LV2

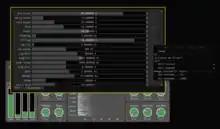
Host interface to plugin properties

Aside from separating metadata from binaries, LV2 mandates a general separation between DSP and user interface processing. Benefits include that UI processing cannot hold back DSP processing, and UI and DSP can be separated across a network. Messaging using Atoms is the preferred method for passing updates between the running DSP and UI binaries.